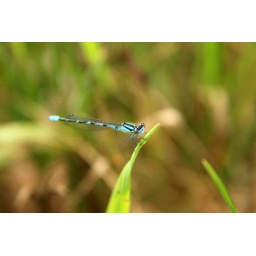
A blue-ringed dancer damselfly sitting in the grass at the cottage.